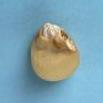
Maize quality: Bad